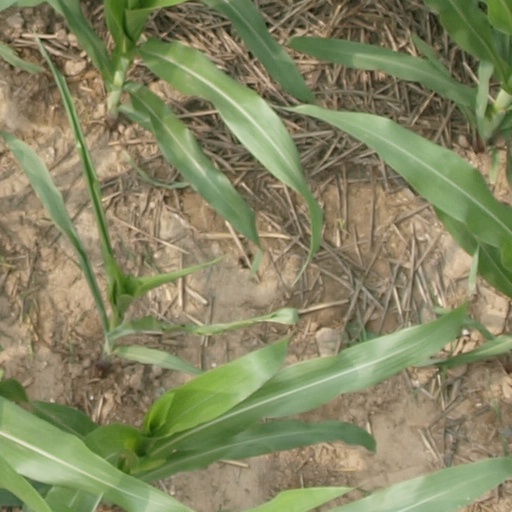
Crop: maize; corn